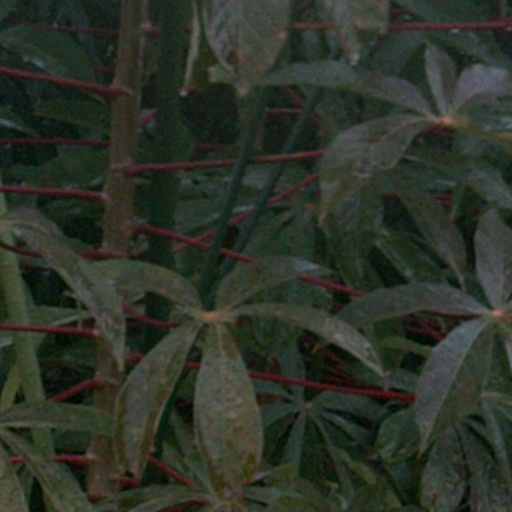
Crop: cassava